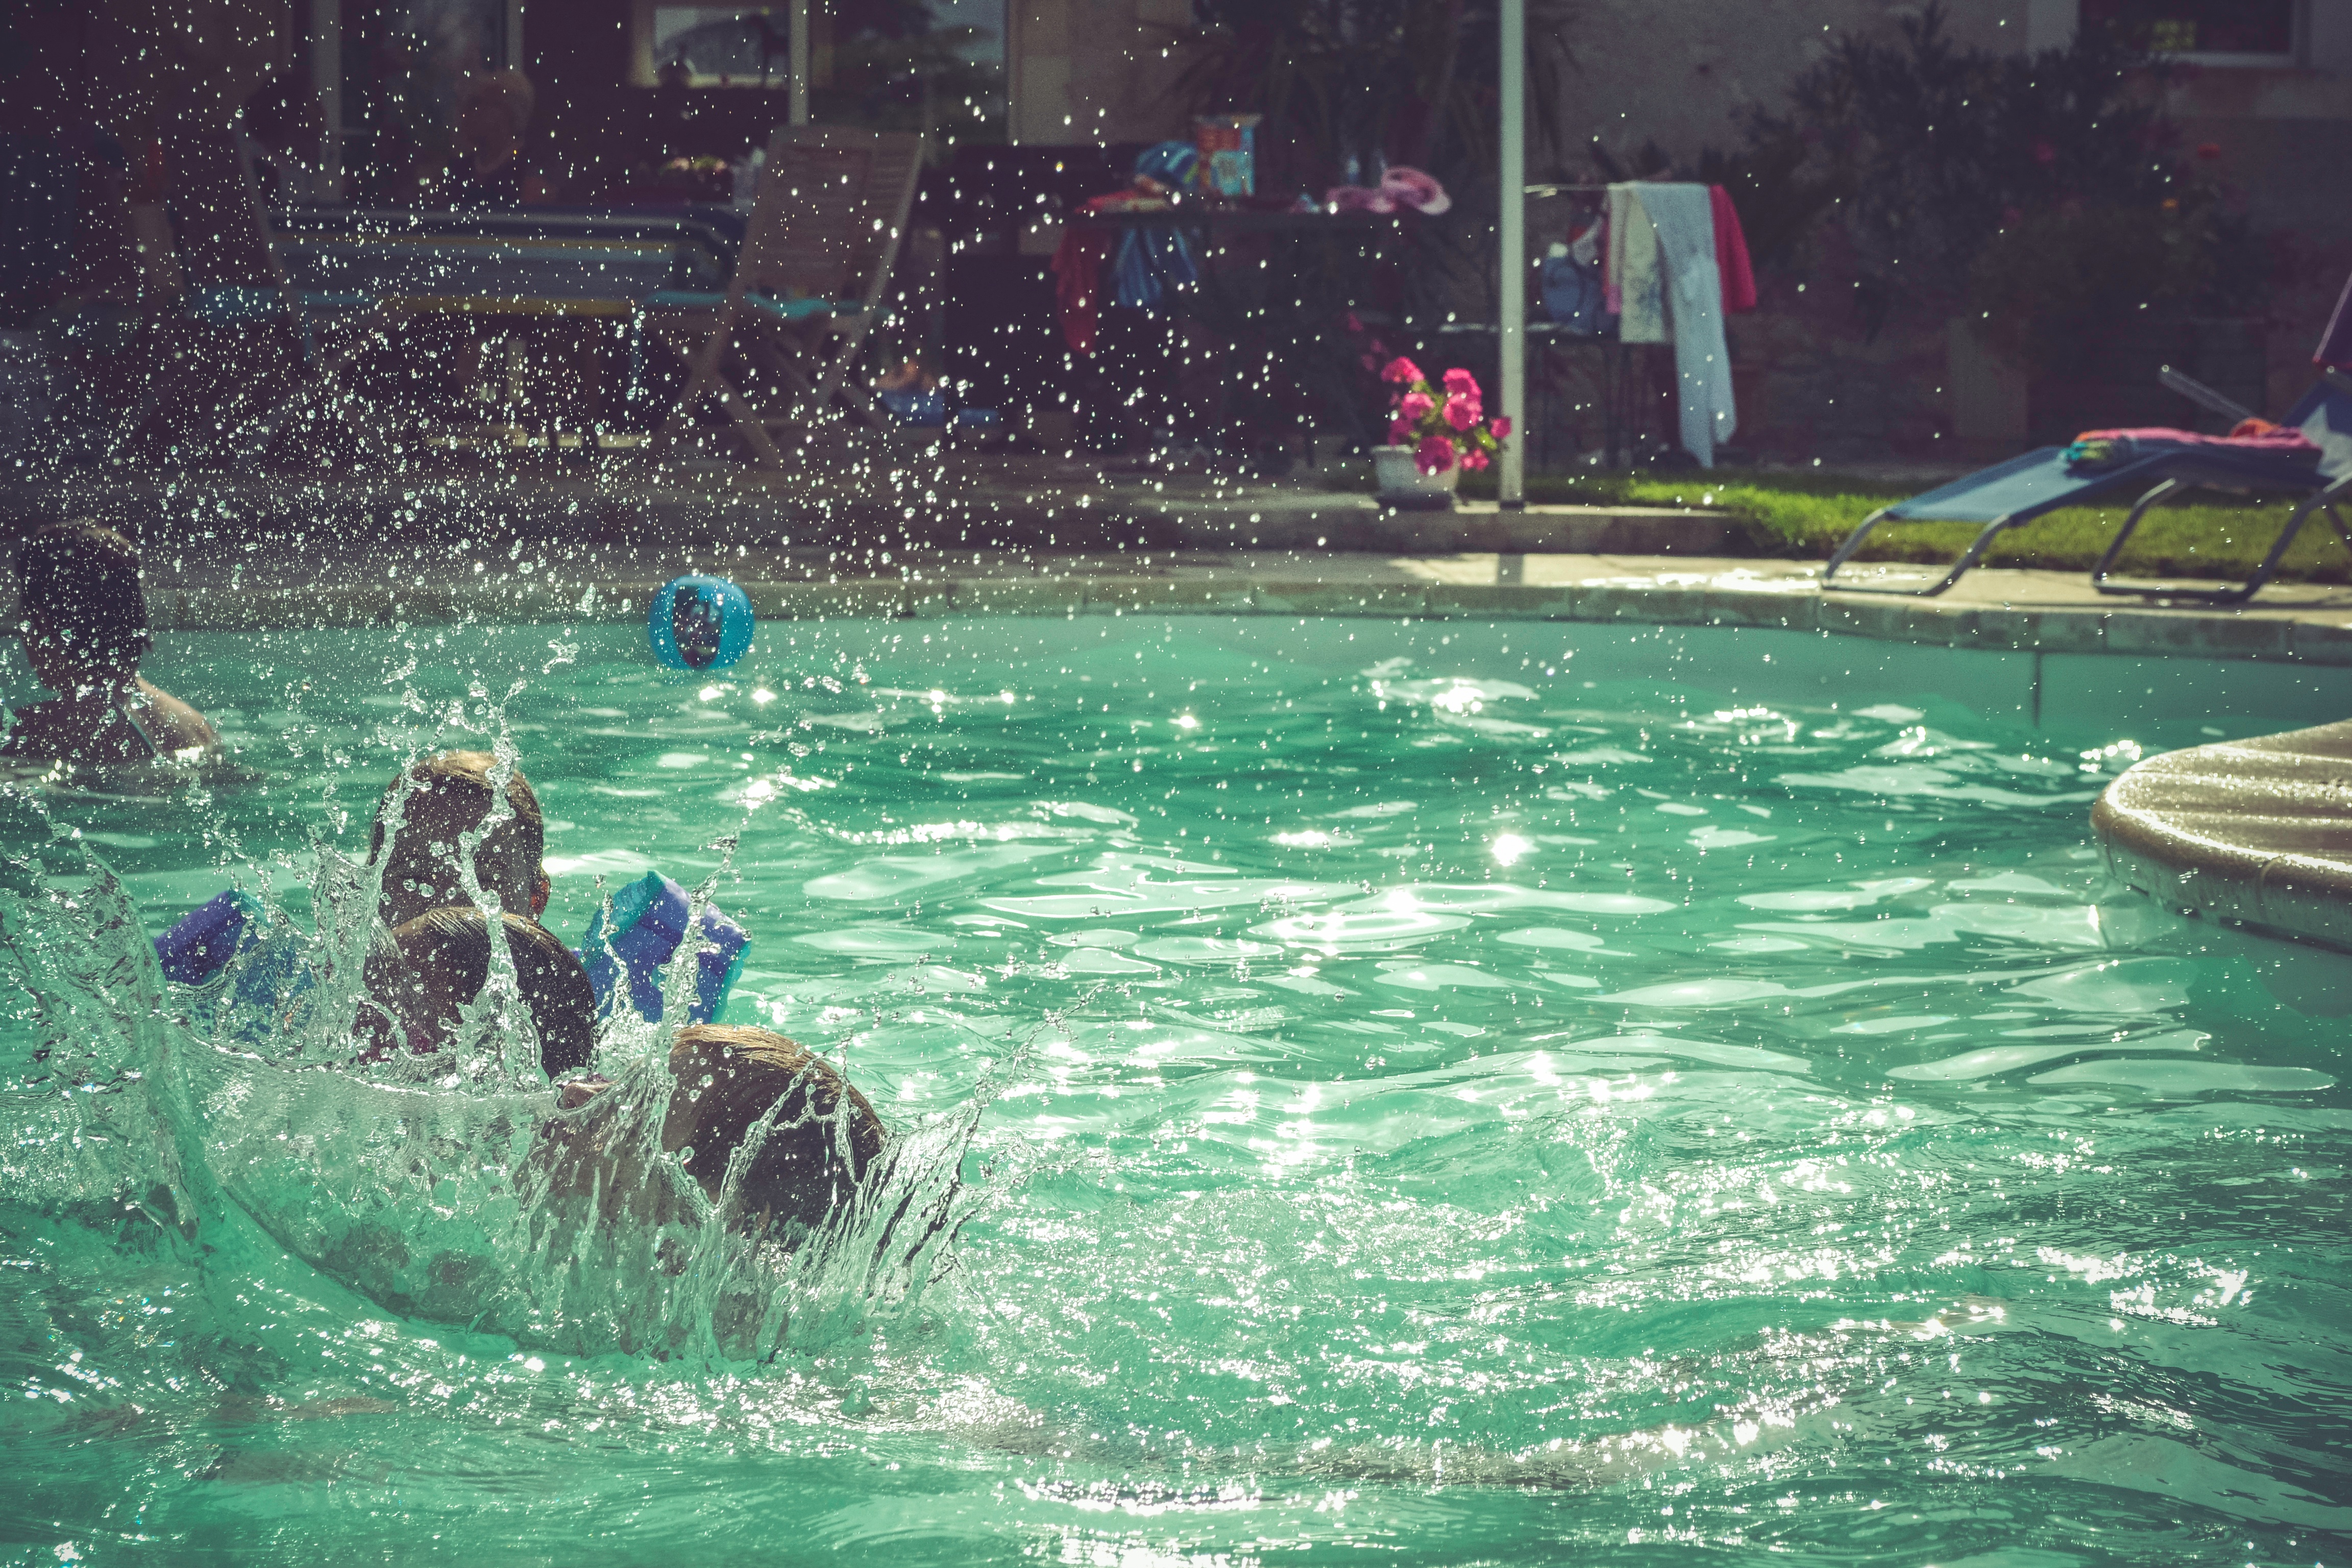
sea, water, swimming pool, swimming, sports